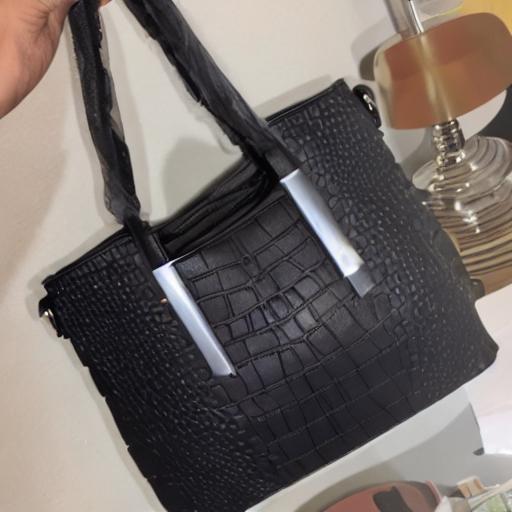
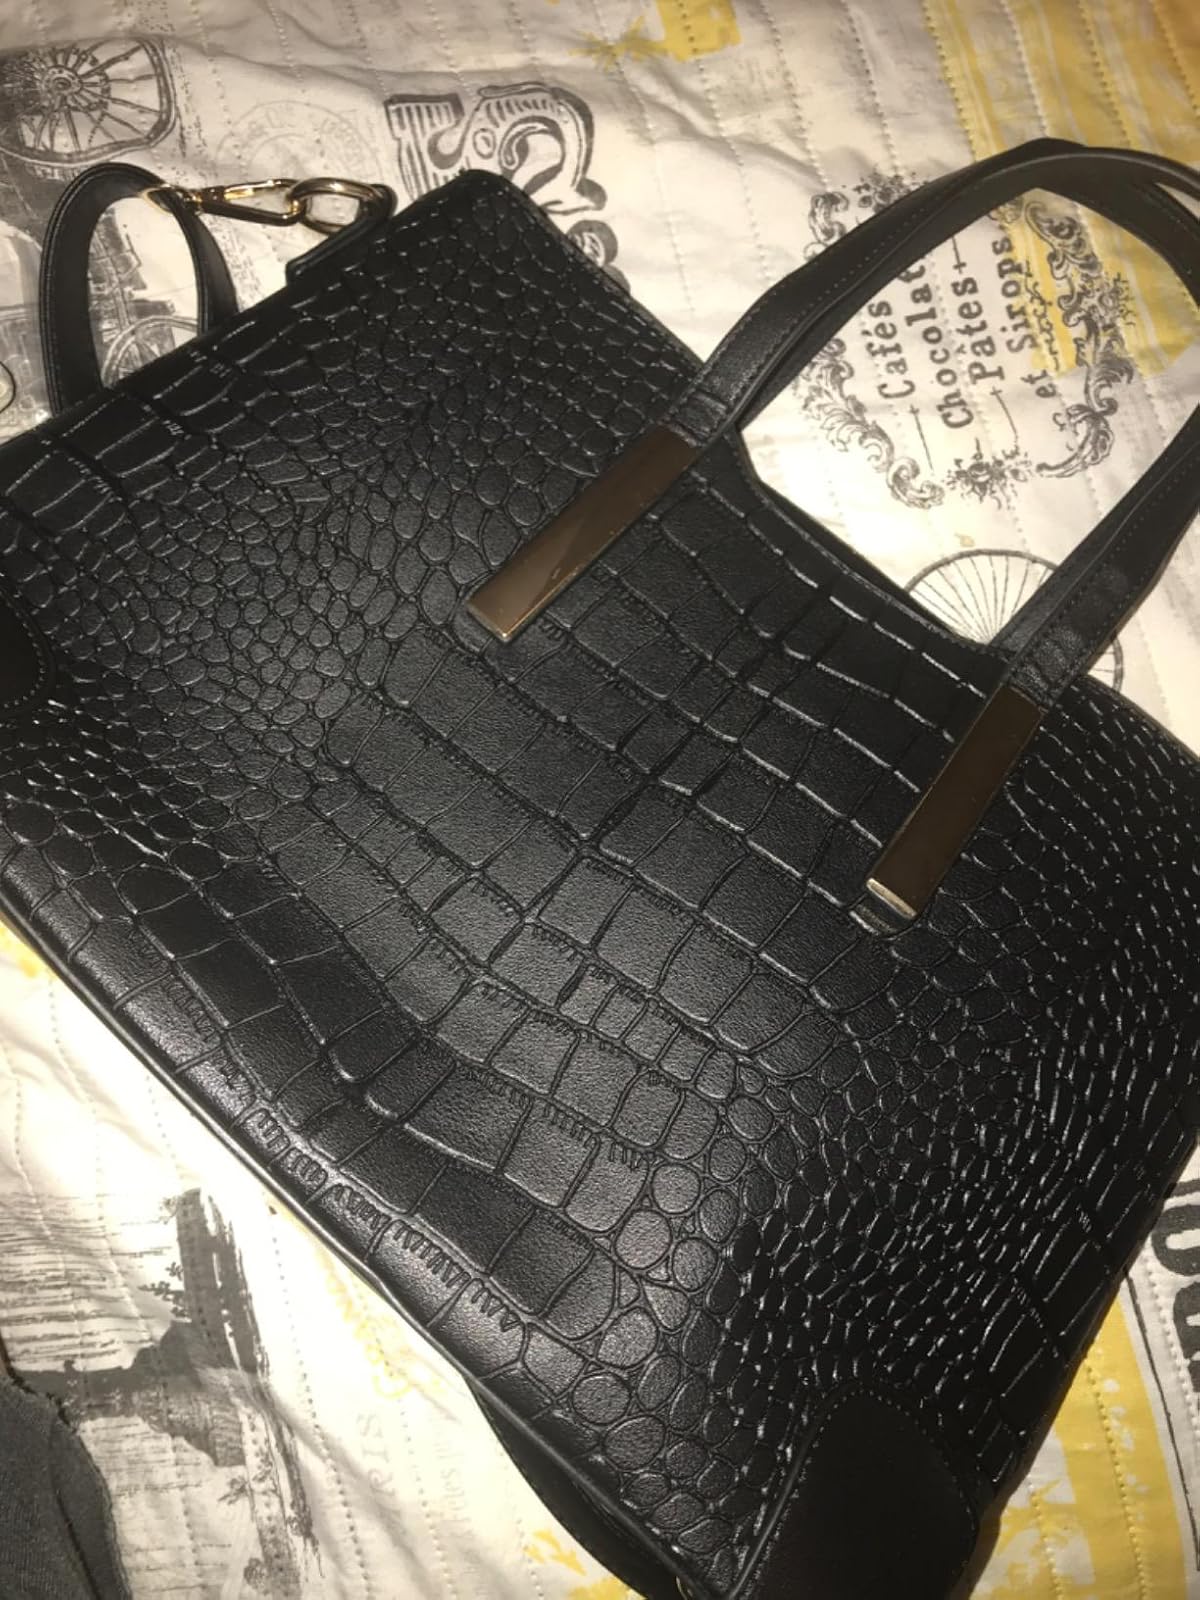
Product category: accessories_handbag
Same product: no